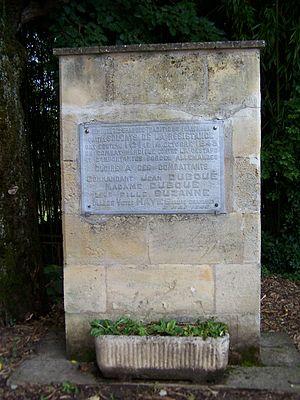
Memorial à la Résistance à Lestiac-sur-Garonne (Gironde, France)
Lestiac-sur-Garonne est une commune du Sud-Ouest de la France, située dans le département de la Gironde, en région Nouvelle-Aquitaine.
Charles Hayes fut, pendant la Seconde Guerre mondiale, un agent secret britannique du Special Operations Executive.